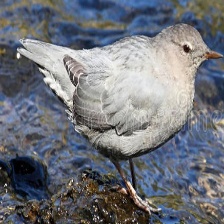
Species: AMERICAN DIPPER
Scientific name: CINCLUS MEXICANUS